Budha Subba Temple

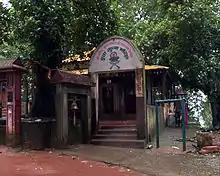
Budha Subba Temple ( Manghim)

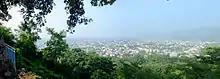
Dharan city view from Budha Subba height

Budha Subba Temple is a well known religious temple of the Nepali people. It is situated in Bijayapur of Dharan, Nepal. It is believed to fulfill the wishes and bring good luck to the people visiting there.